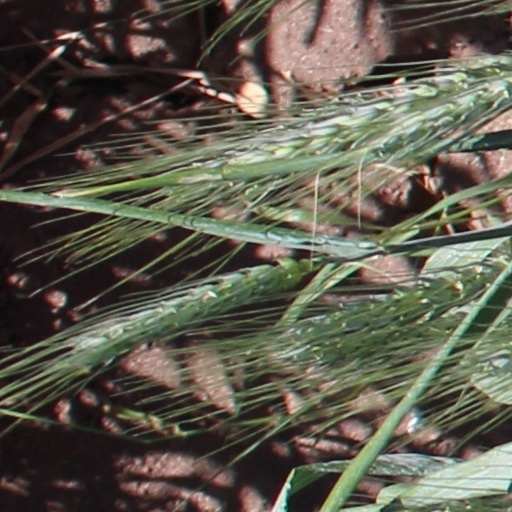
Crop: wheat